Duplex canceller

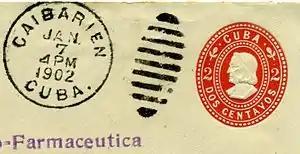
Misapplied duplex cancellation which failed to obliterate the postal stationery indicium.

A duplex canceller was a hand stamp used to cancel postage stamps and imprint a dated postmark applied simultaneously with the one device. The device had a steel die, generally circular, which printed the location of the cancel, together with the time and date of cancel. This die was held in place by a handle with an obliteration marker, often oval shaped, off to the right side that was applied over the postage stamp to prevent its reuse. The ink came from an ink pad.